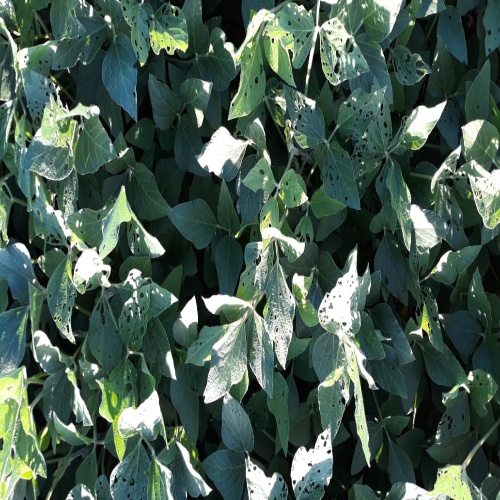
Label: Diabrotica_speciosa